North Borneo

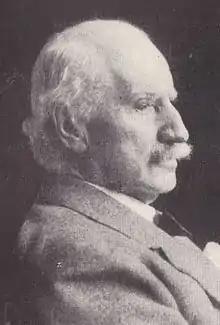
Alfred Dent, the founder of North Borneo Provisional Association Ltd (later replaced by the North Borneo Chartered Company) was the key player to the establishment of solid British presence in northern Borneo.

North Borneo was founded in 1877–1878 through a series of land concessions in northern Borneo from the Sultanate of Brunei and Sulu to an Austrian-German businessman and diplomat, Gustav Overbeck. A former American Trading Company of Borneo territory on the western coast of northern Borneo had already passed to Overbeck, requiring him to go to Brunei to renew the concession of the land he bought from Joseph William Torrey. William Clark Cowie played an important role as a close friend of the Sultanate of Sulu in helping Overbeck to buy additional land on the eastern coast of Borneo. Meanwhile, the Sultanate of Bulungan's influence also reached Tawau on the south-eastern coast, but came under the influence of the more powerful Sultanate of Sulu.